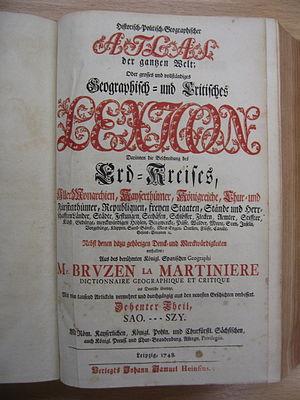
Antoine-Augustin Bruzen de La Martinière, né à Dieppe en 1662 et mort à La Haye le 19 juin 1746, est un historien et compilateur français.